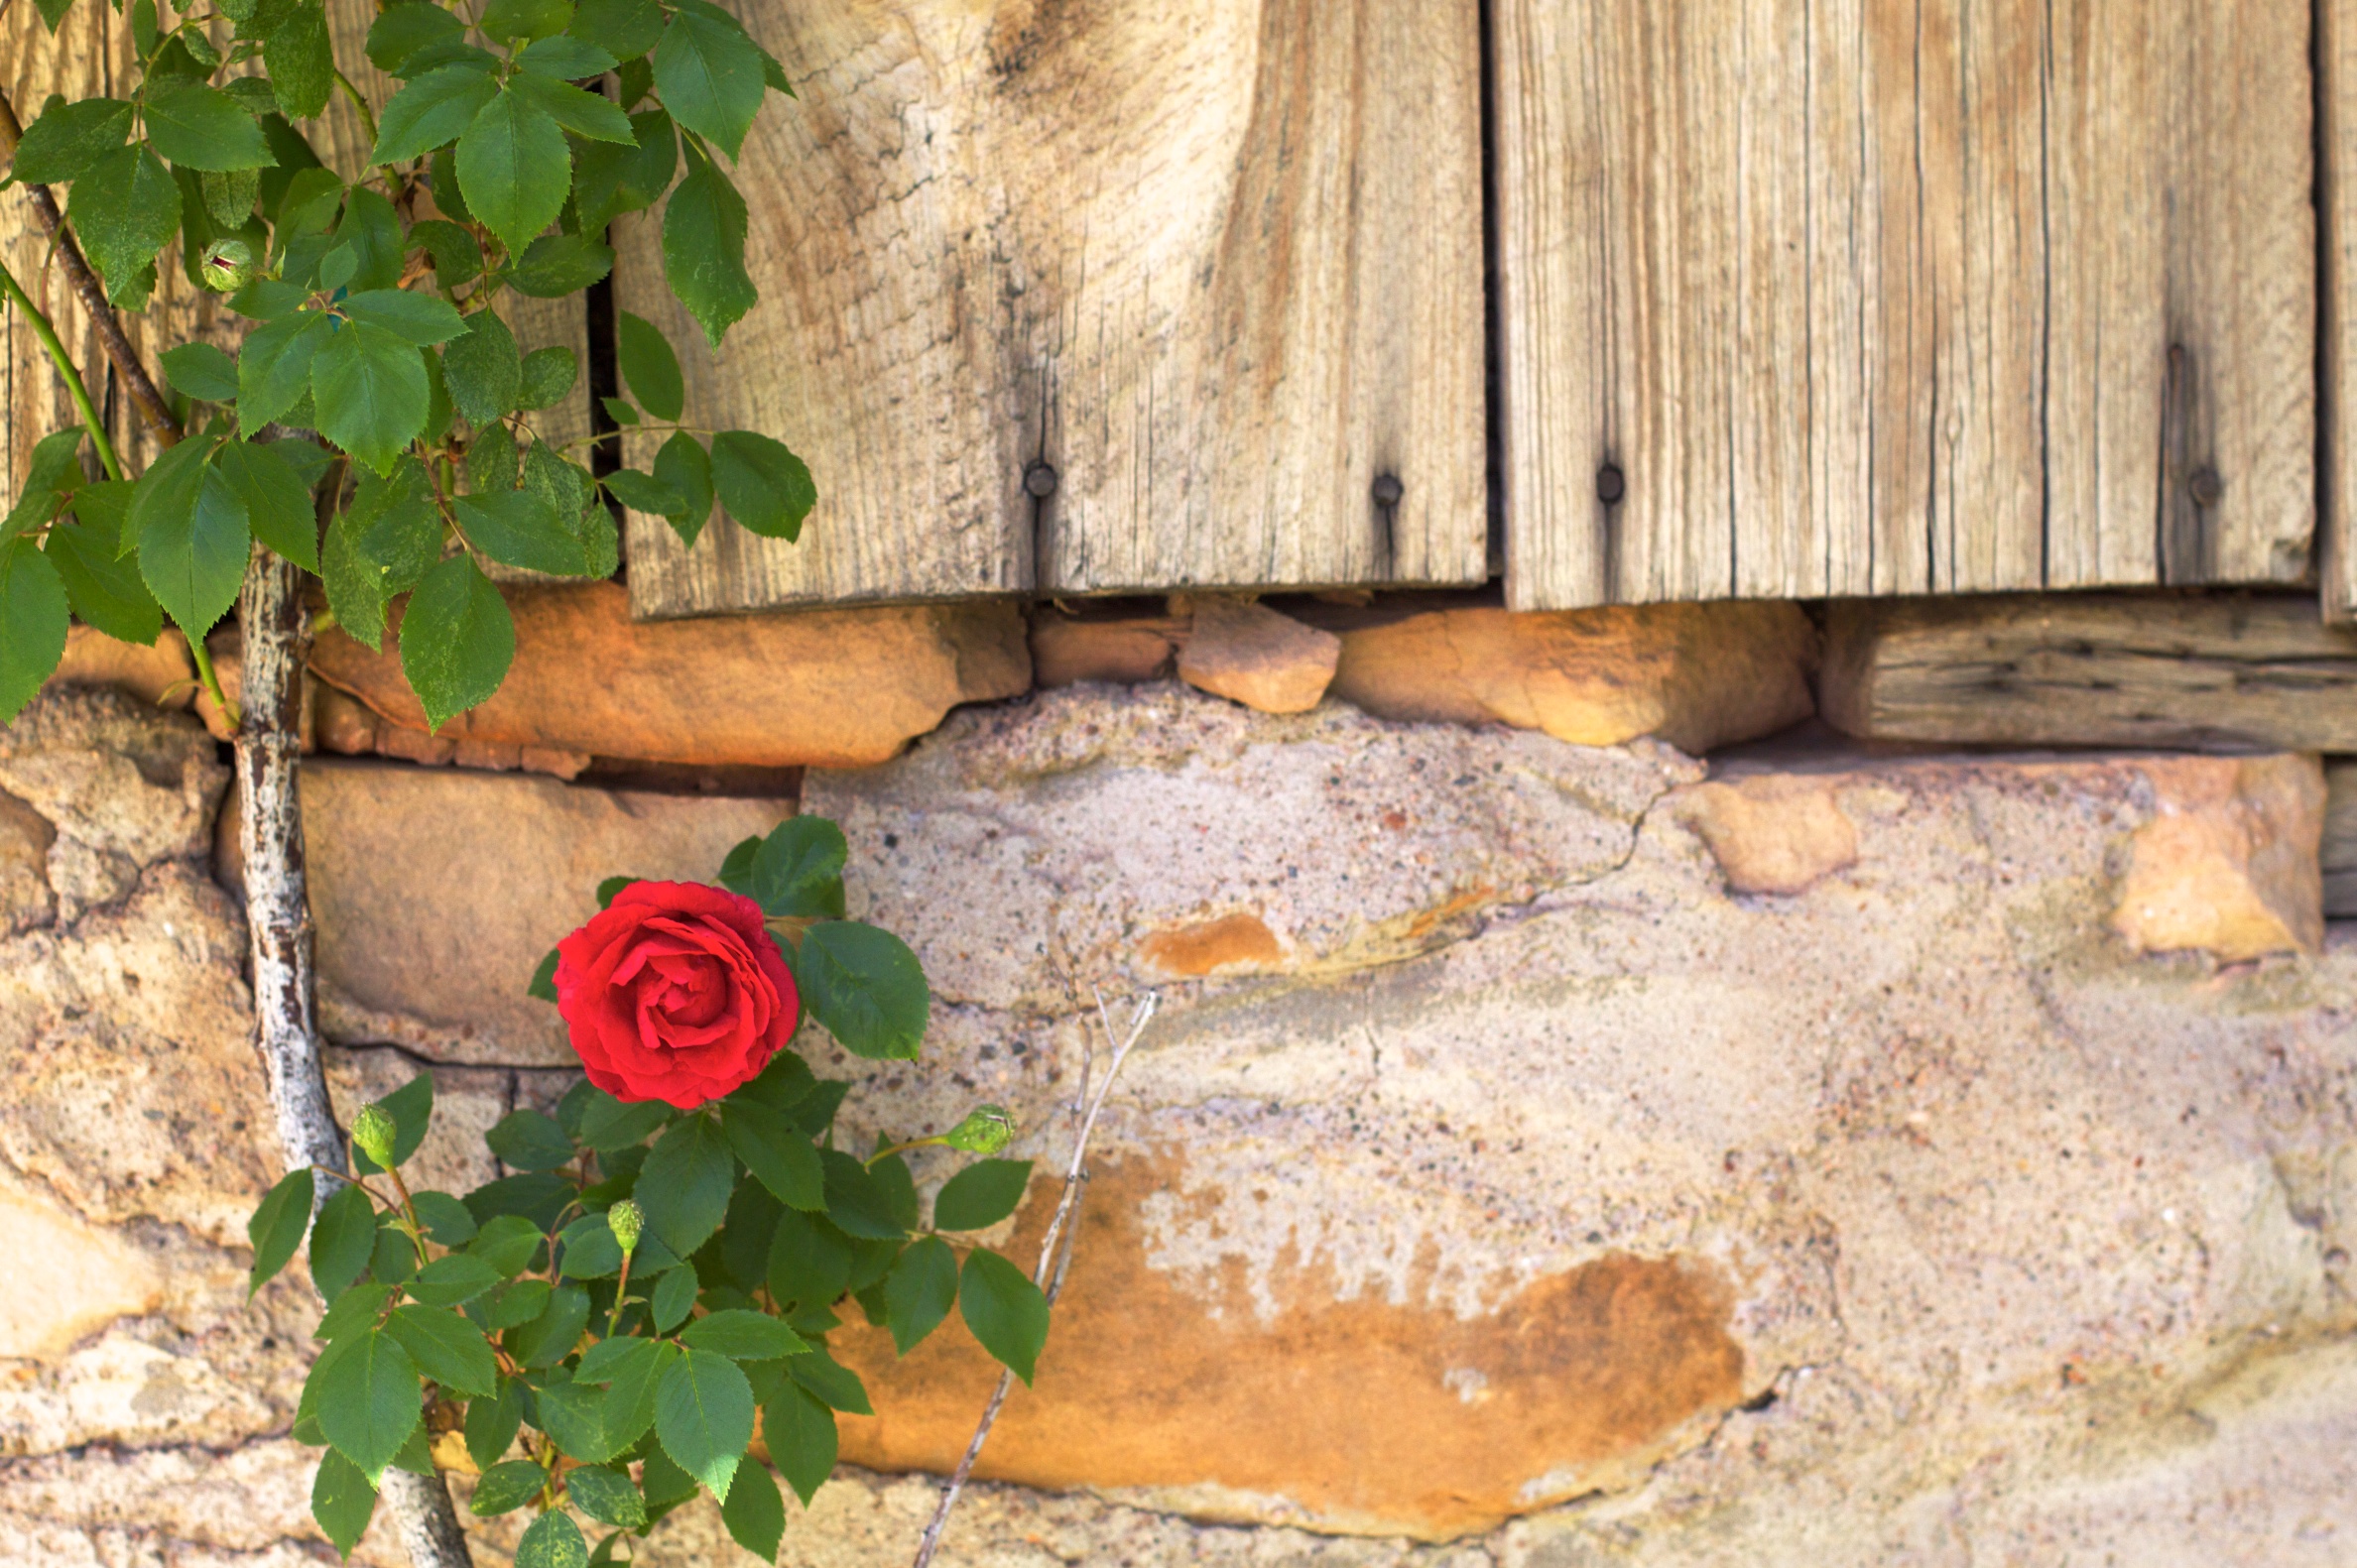
wood, flower, wall, soil